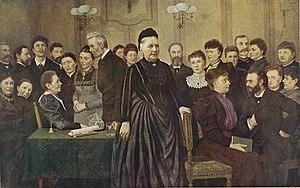
Line Luplau est une féministe et suffragette danoise. Elle a co-fondé le Danske Kvindeforeningers Valgretsforbund ou DKV et en a été la première présidente de 1889 à 1891.